Hudson–Bergen Light Rail

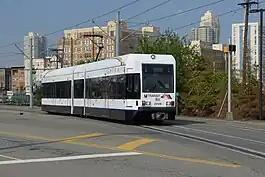
Train traveling from Jersey Avenue to Liberty State Park in Jersey City

The Hudson–Bergen Light Rail (HBLR) is a light rail system in Hudson County, New Jersey, United States. Owned by New Jersey Transit (NJT) and operated by the 21st Century Rail Corporation, it connects the communities of Bayonne, Jersey City, Hoboken, Weehawken, Union City (at the city line with West New York), and North Bergen.